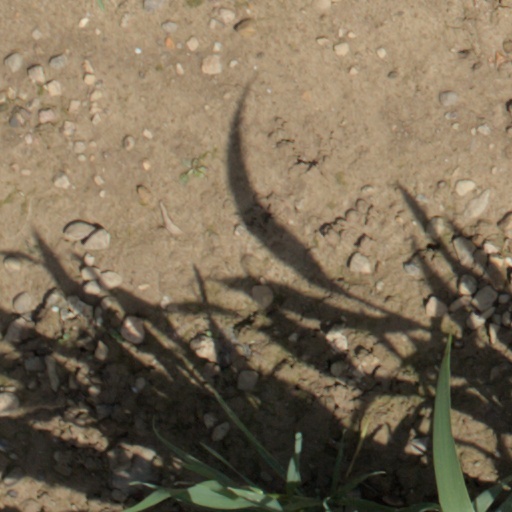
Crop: wheat